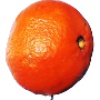
Label: clementine